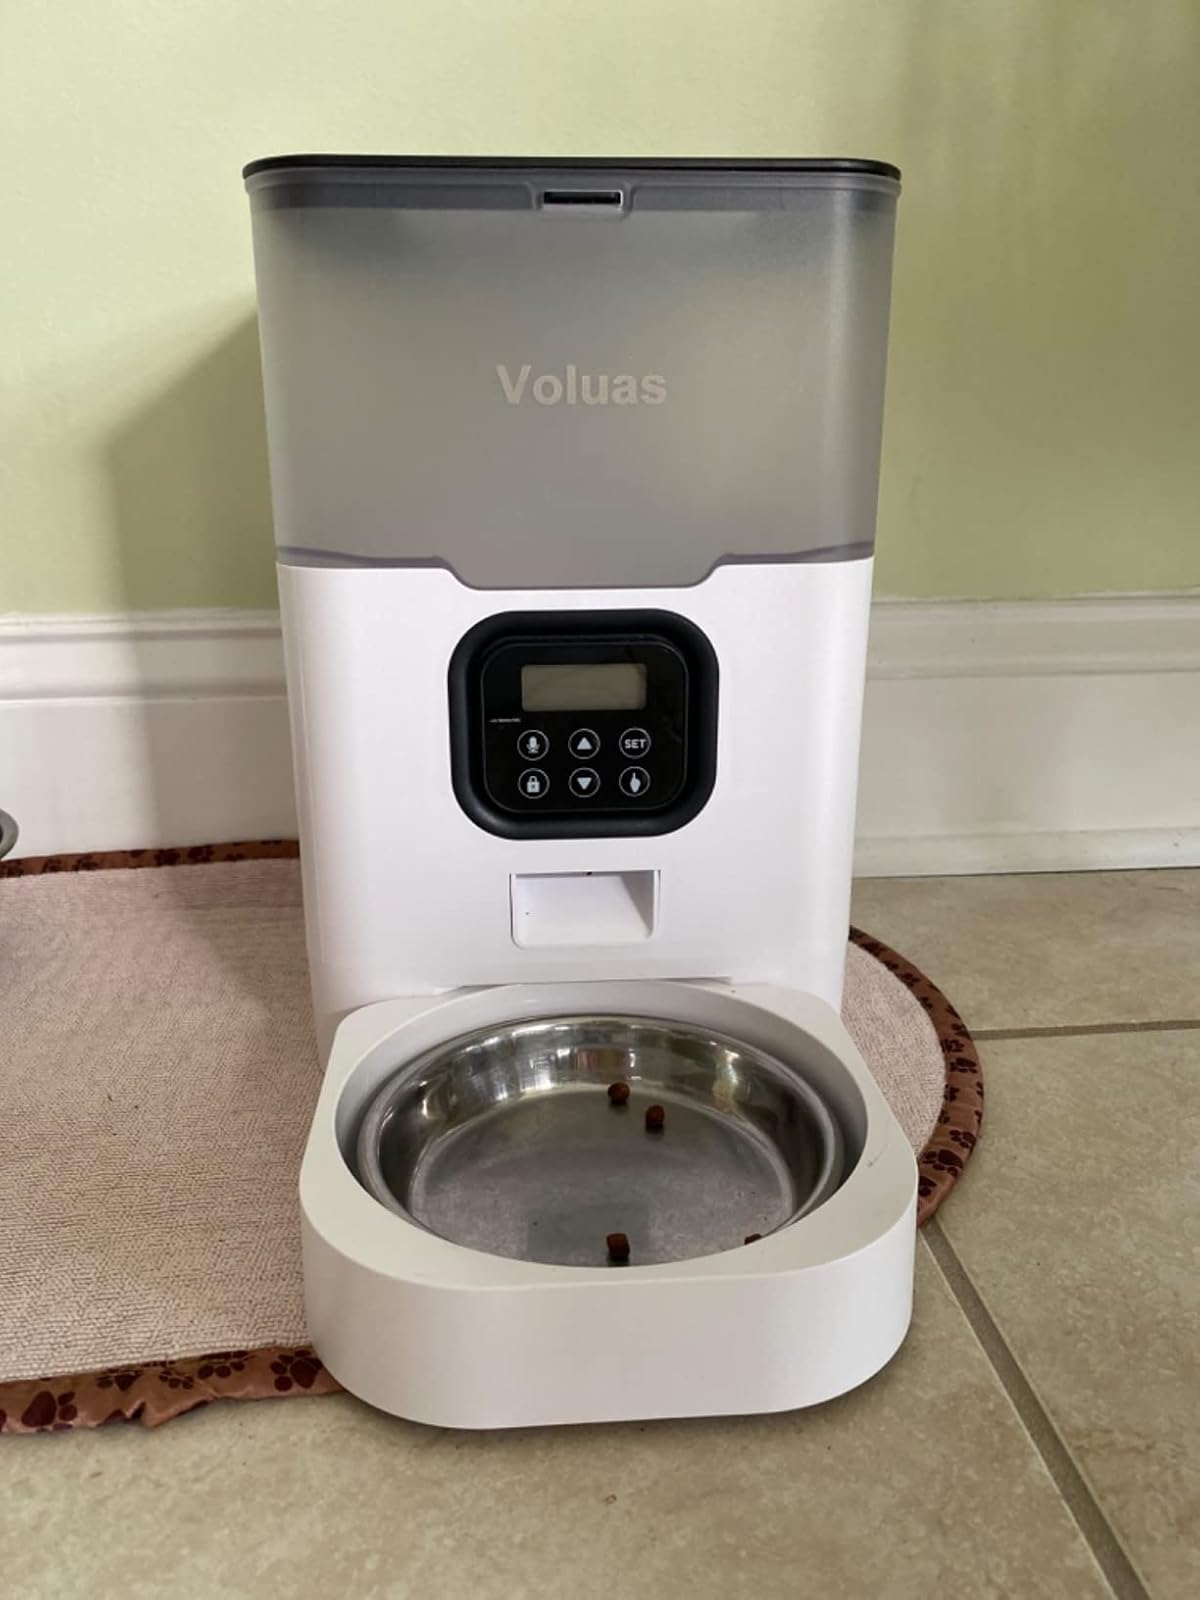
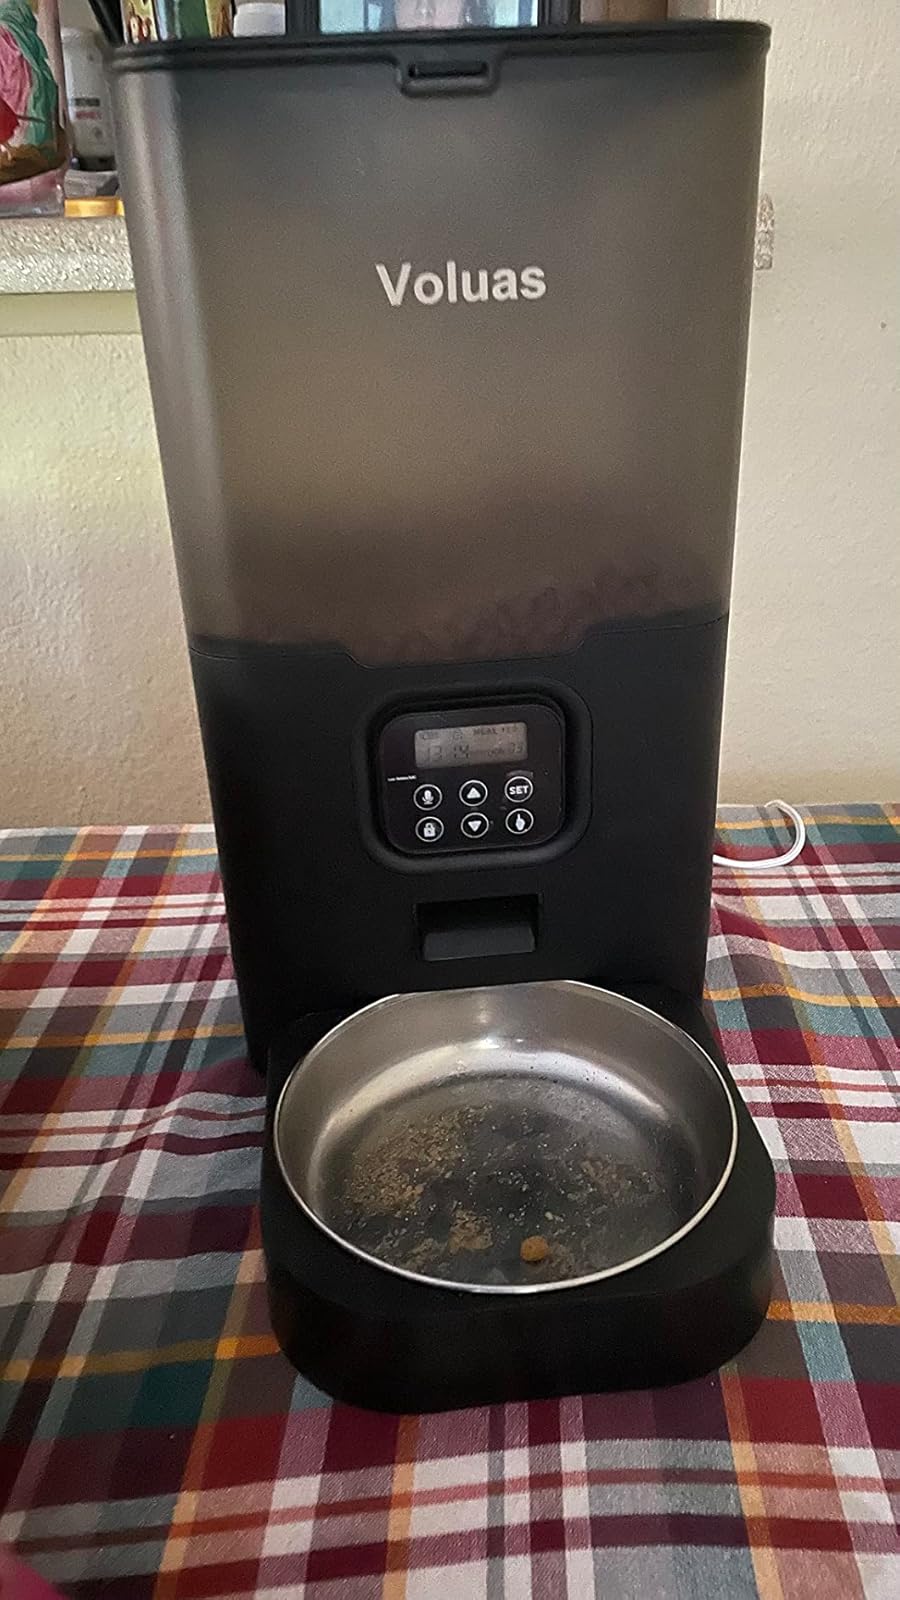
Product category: items_feeder
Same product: no